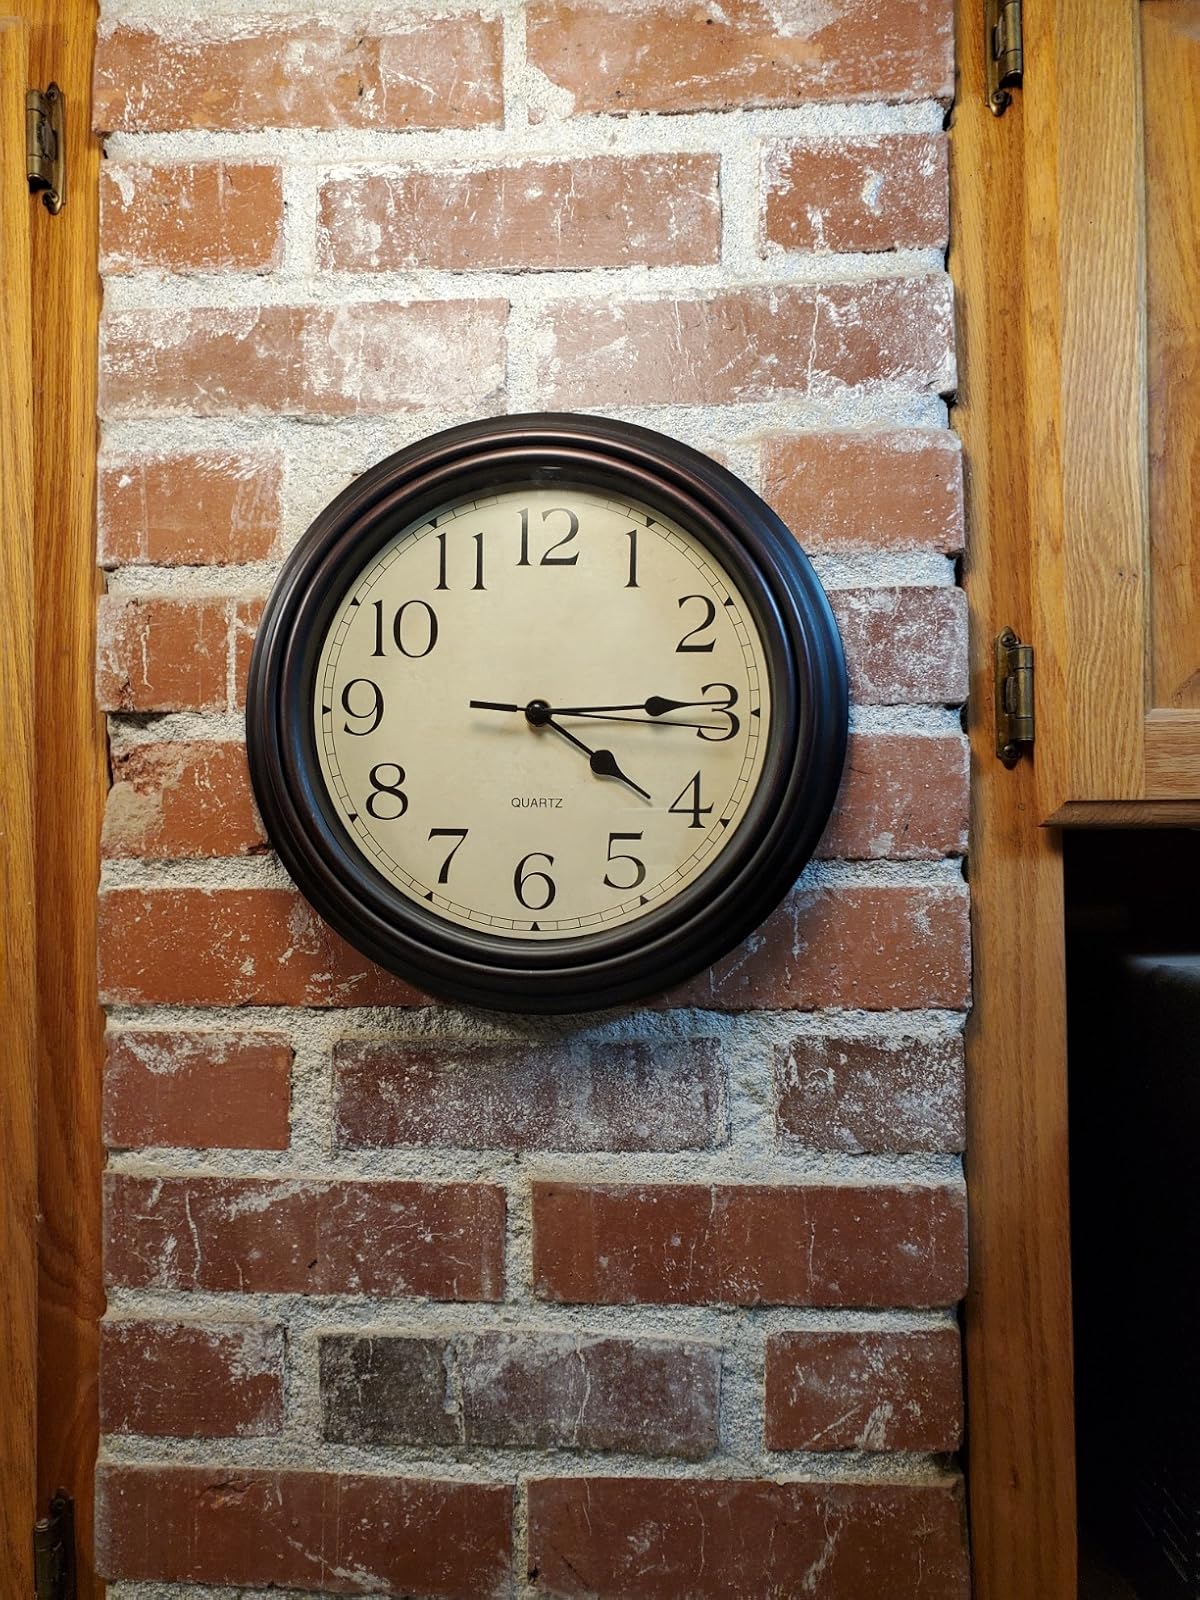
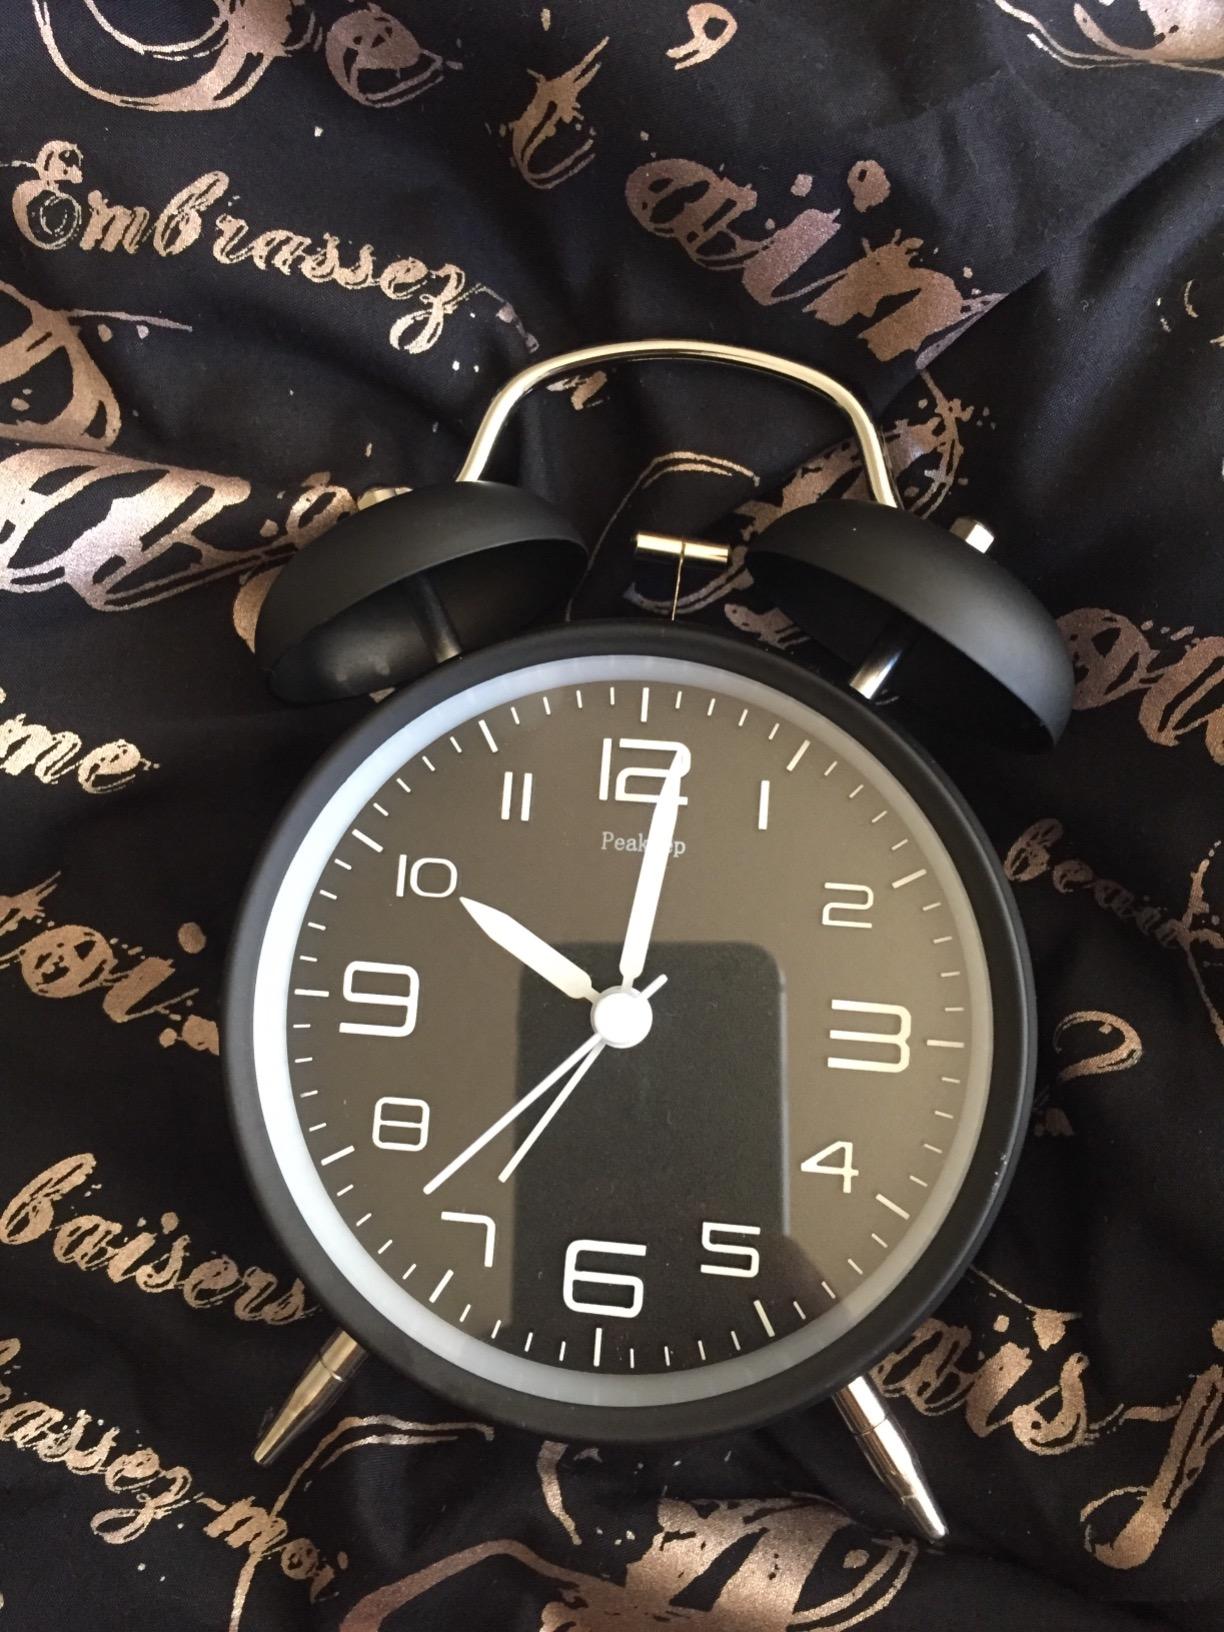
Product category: clock
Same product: no